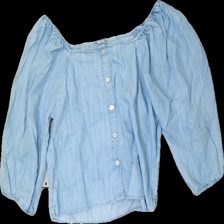
View: front
Type: Blouse
Category: Ladies
Brand: Lindex
Colors: Blue
Material: 80% Viscose 20% Cotton
Cut: Regular
Size: L
Price range: 50-100
Recommended usage: Reuse
Description: Blue blouse with buttons and puff sleeve